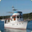
Label: ship